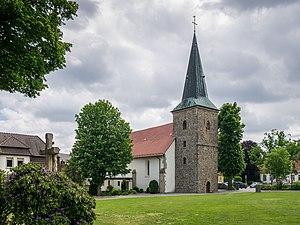
Belm est une ville d'environ 14 000 habitants dans l'arrondissement d'Osnabrück, land de Basse-Saxe.